Horacio Rodríguez Larreta

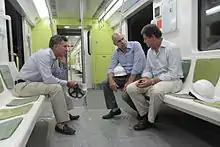
Rodríguez-Larreta with then-mayor Mauricio Macri and SBASE chief Juan Pablo Picardo on a 200 Series train

During its management, the work of the Paseo del Bajo was started and inaugurated, which is the 7.1-kilometer road corridor that will connect the Illia and Buenos Aires-La Plata highways, the work in question began during January 2017 and the 27 May 2019 shortening the journey from 50 minutes to 10 minutes. It will generate 100,000 square meters of public and green space and improve the circulation of 134,000 daily passengers.